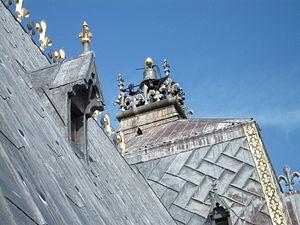
Carillon cathédrale de reims, il se trouve à la croisée de la nef et des transepts, sur le toit et est actionné par des poids.
La cathédrale Notre-Dame de Reims est une cathédrale catholique romaine située à Reims, dans le département français de la Marne, en région Grand Est. Elle est connue pour avoir été, à partir du XIᵉ siècle, le lieu de la quasi-totalité des sacres des rois de France.
La plomberie est un métier très ancien, dont l'origine remonte à la construction des pyramides en Égypte antique ; attesté par des tuyaux en cuivre vieux de 4 500 ans, c'est un métier qui n'a cessé de s'améliorer et de se développer au cours des siècles et des générations de plombiers qui l'on servi.
Un carillon est un instrument de musique composé de cloches, accordées à des fréquences différentes et émettant chacune leur son propre. Pour des carillons de grande taille, les battants des cloches sont actionnés par le carillonneur au moyen d'un clavier manuel et éventuellement d'un pédalier. D'autres sortes de carillon proches du carillon tubulaire et du chimes appelés carillons éoliens et semblables à des mobiles, tels que le Fūrin japonais ou le tintinnabulum de la Rome antique, sont généralement composés de multiples tubes en bois ou métal suspendus qui produisent du son en s'entrechoquant à cause de la force du vent.